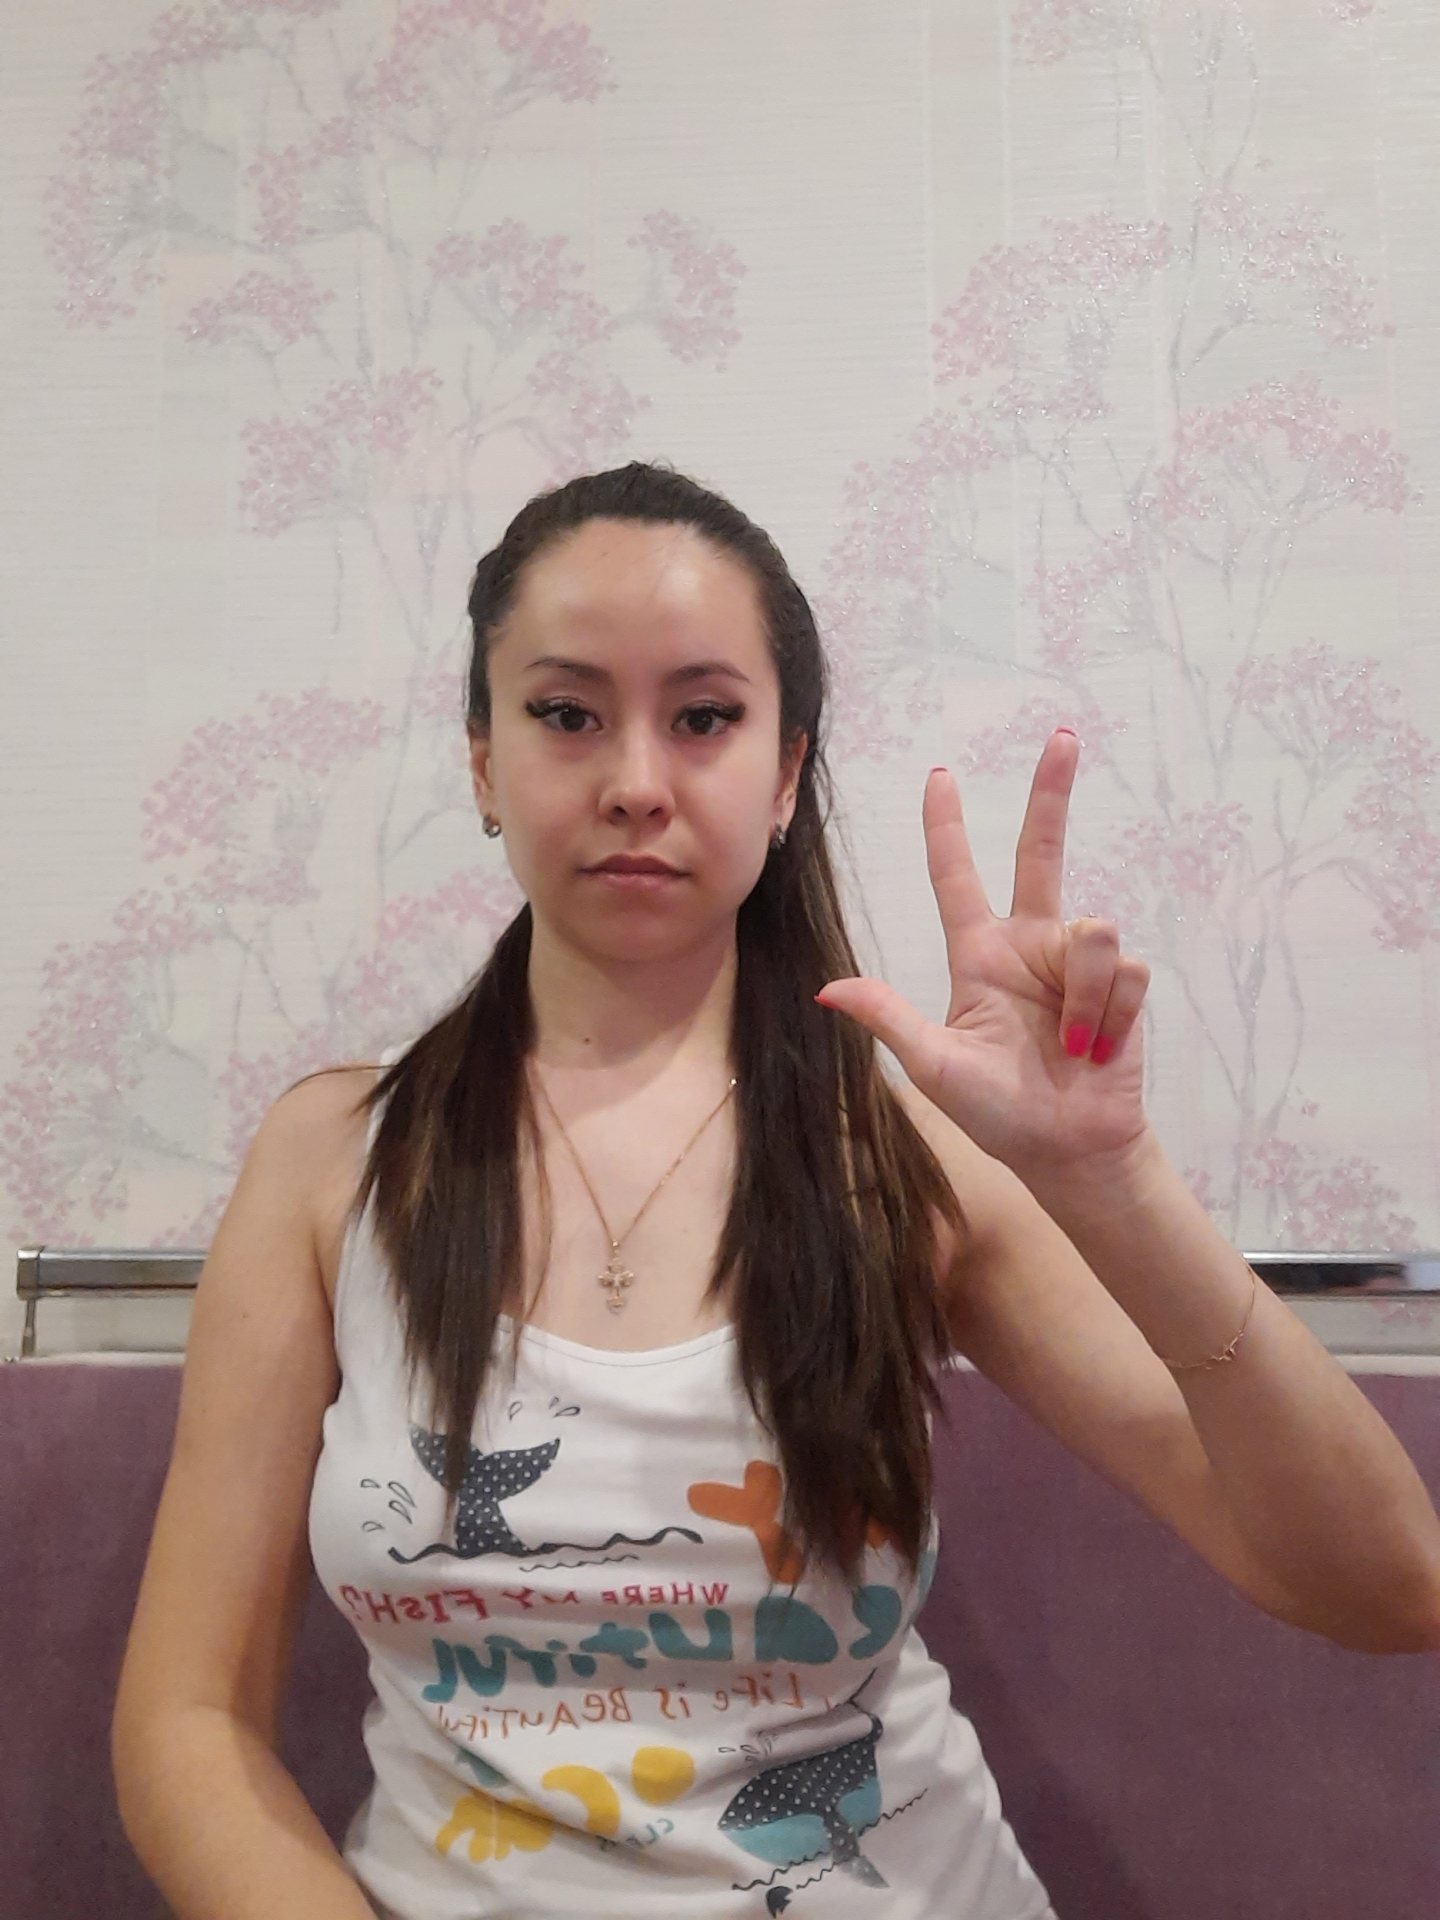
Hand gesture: three2